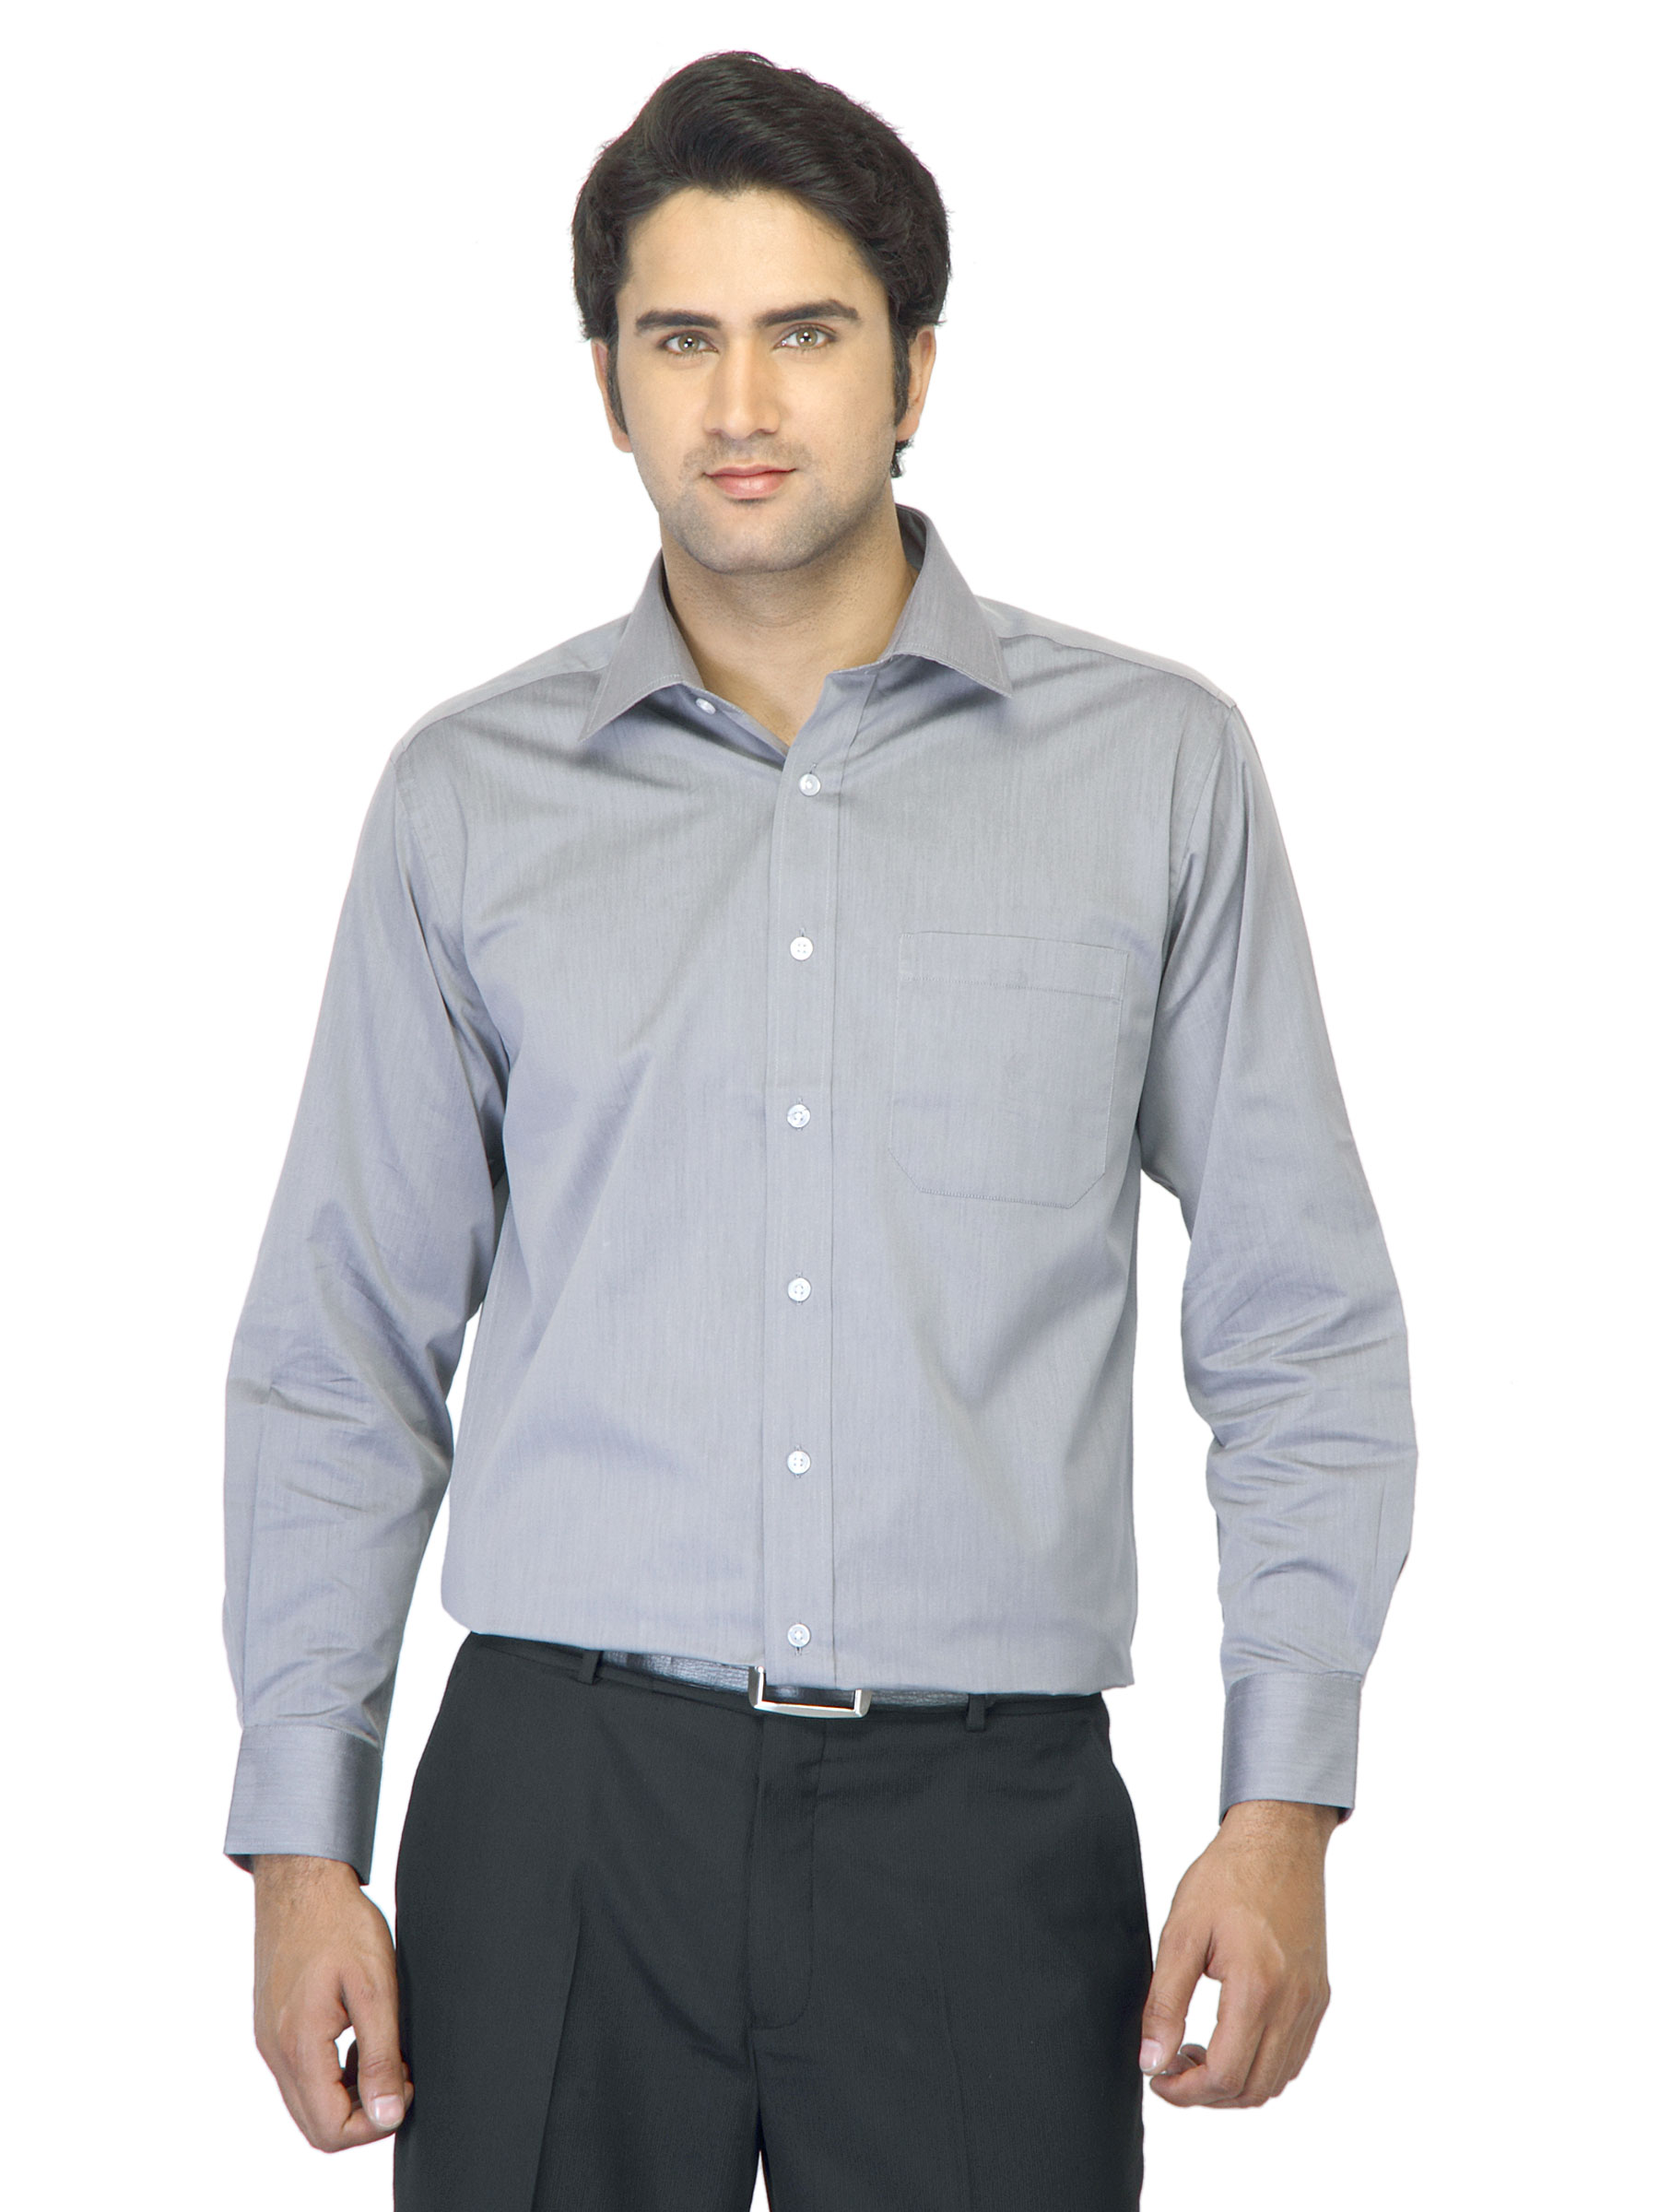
John Miller Men Grey Shirt
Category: Apparel / Topwear / Shirts
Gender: Men
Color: Grey
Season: Summer 2012
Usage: Formal